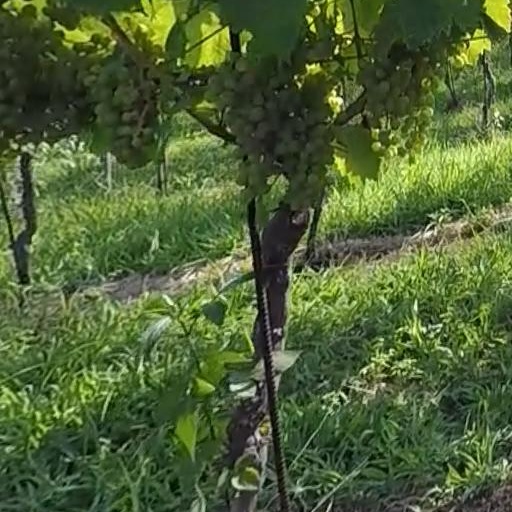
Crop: grape